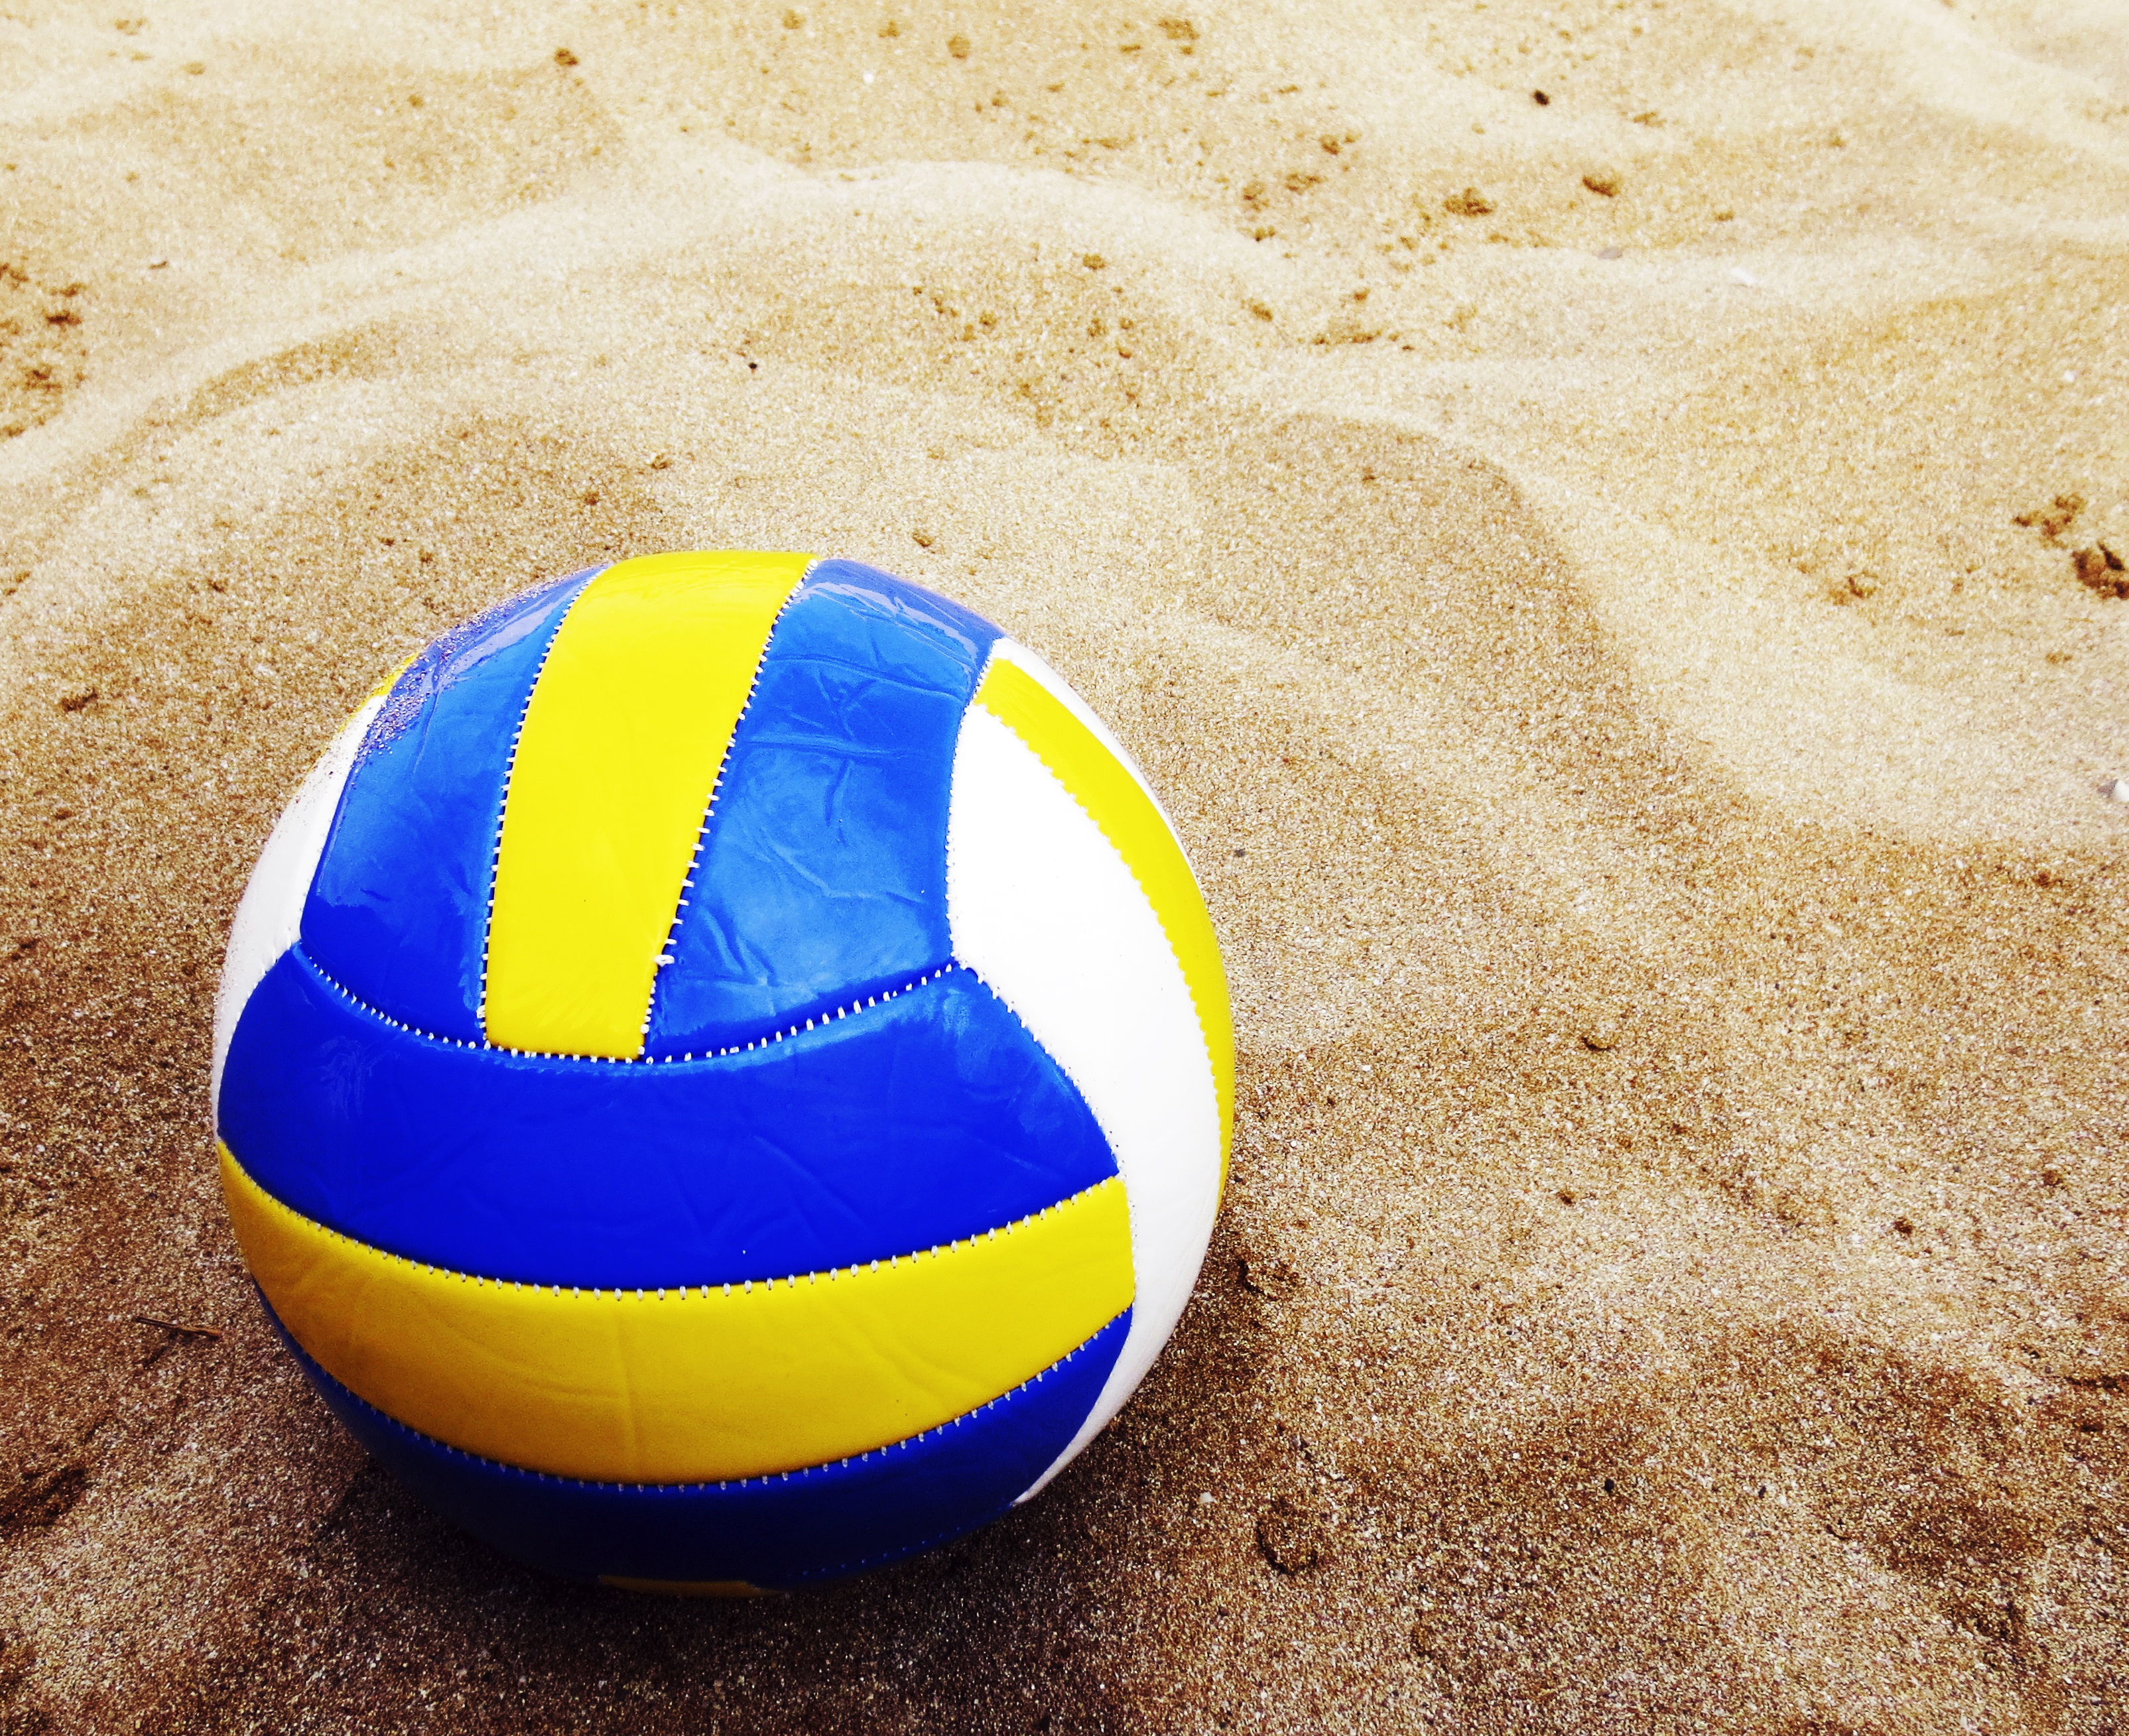
beach, sand, play, summer, recreation, holiday, yellow, football, baseball field, circle, sports equipment, holidays, ball, beach volleyball, summer sport